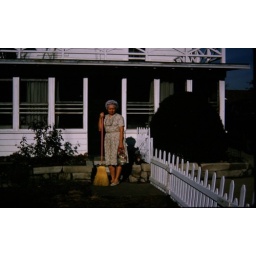
229 Mom by her white picket fence at 805